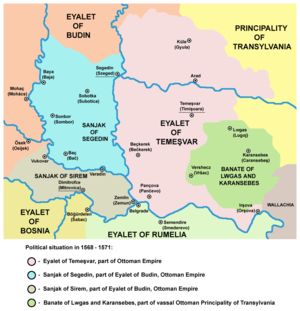
Le Sandjak de Segedin ou Sandjak de Szeged était une subdivision administrative de l'Empire ottoman constituée au XVIᵉ siècle. Il était situé dans la région de la Bačka. Le centre administratif du sandjak était la ville de Segedin/Szeged, aujourd'hui en Hongrie.